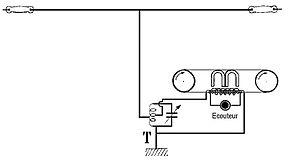
station radiotélégraphique morse a détecteur magnétique était l'un des premiers dispositifs pratiques capables rendre les signaux radios audibles avec une paire d'écouteur. il a été pour l'usage maritime à court terme en raison de son de la complexcité de fabrication, il a été supplanté par les récepteurs à galène et les tubes à vide. Le détecteur magnétique était le détecteur ""officiel"" employé par Marconi Company."
Au début du XXᵉ siècle, le détecteur magnétique était l'un des premiers dispositifs capables de rendre les signaux radios audibles avec une paire d'écouteurs ou un casque audio.
L’antenne en T est une variante d'antenne ground plane rayonnante à capacité terminale. Cette antenne en T, plus courte qu'une antenne quart d'onde, est conçue pour fonctionner là où d'autres types d'antennes ne sont pas adaptés par leur dimension au gabarit disponible sur un navire ou entre deux pylônes. L'antenne en T peut être carénée dans la coque des aéronefs pour conserver un profil aérodynamique à des vitesses élevées.